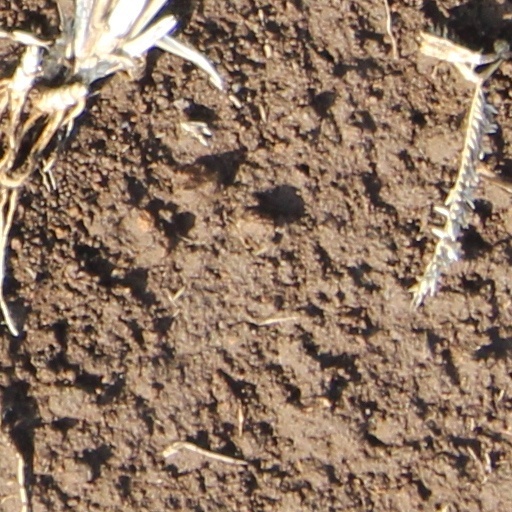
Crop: wheat